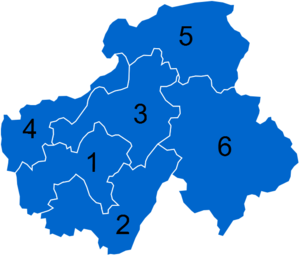
Résultats des élections législatives de Haute-Savoie en 2012
Les élections législatives françaises de 2012 se sont déroulées les 10 et 17 juin 2012. Dans le département de la Haute-Savoie, six députés ont été élus dans le cadre de six circonscriptions, soit une de plus que lors des législatures précédentes, en raison du redécoupage électoral.